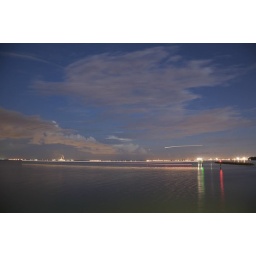
The tracers in the water are from a Sherrifs boat leaving the harbor